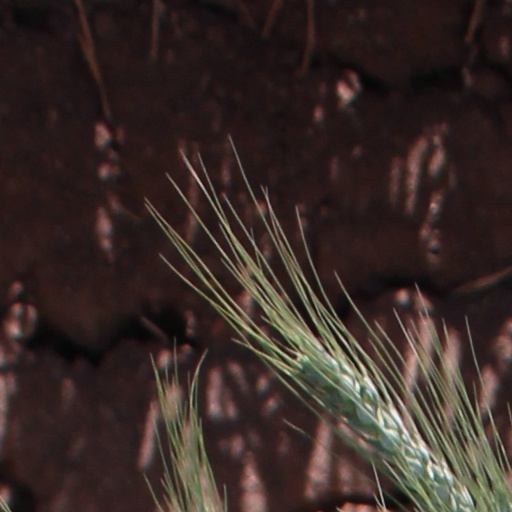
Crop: wheat